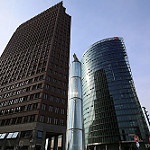
Label: buildings